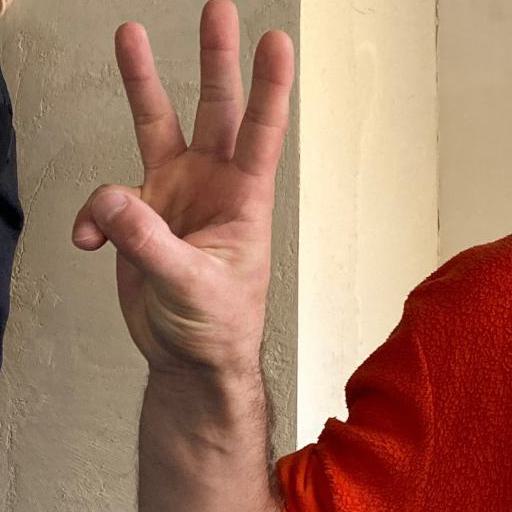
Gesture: three